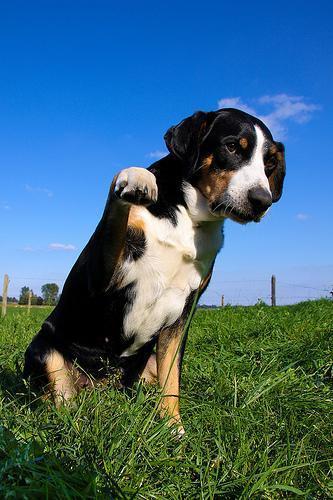
Appenzeller